Bad Sobernheim station

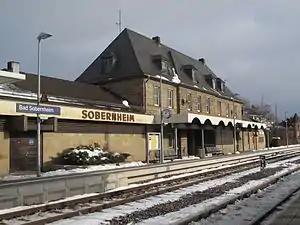

Bad Sobernheim station is a through station, 38.44 km from Bingen on the Nahe Valley Railway (Bingen–Saarbrücken), in the town of Bad Sobernheim in the district of Bad Kreuznach in the German state of Rhineland-Palatinate. It is classified by Deutsche Bahn as a category 5 station.